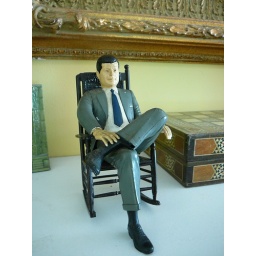
We found this Pres. Kennedy in a rocking chair at the flea market in Royal Oak!